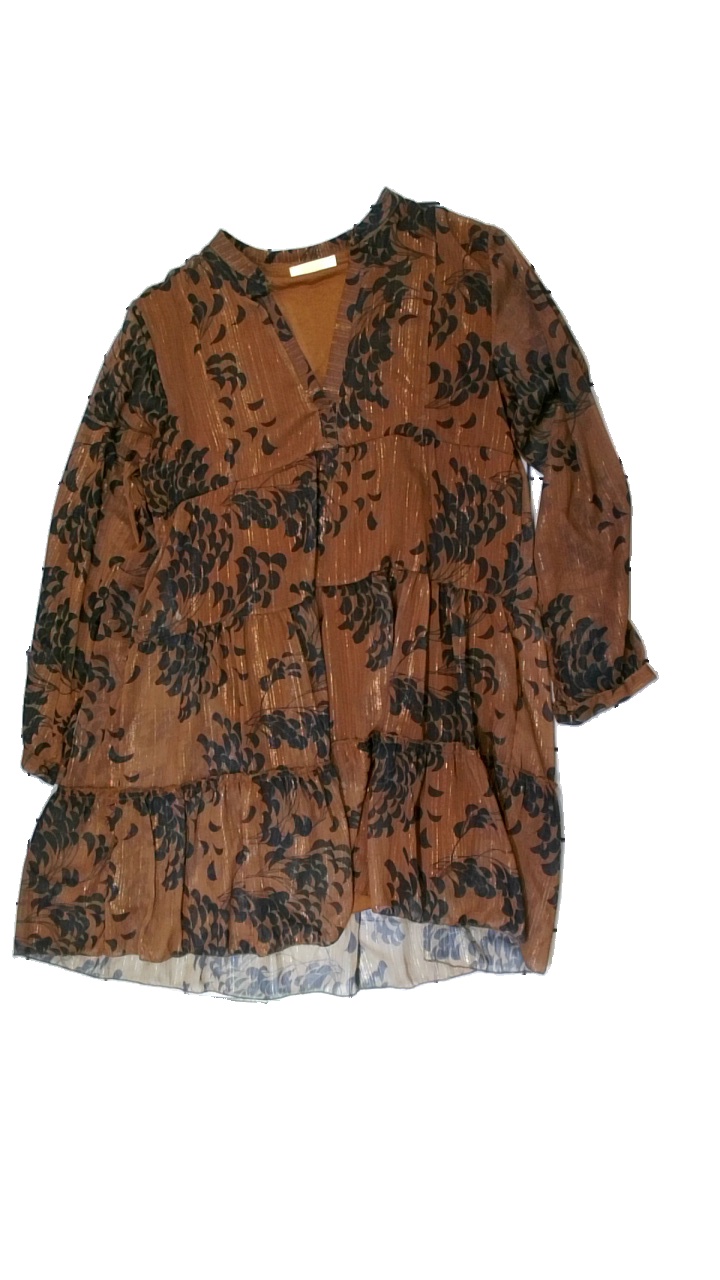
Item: Dress (Ladies)
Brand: Mirelle
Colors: Brown, Black
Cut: Regular
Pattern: Floral print
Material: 100% polyester
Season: All
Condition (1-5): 3
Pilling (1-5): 5
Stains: Minor
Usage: Export
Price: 50-100